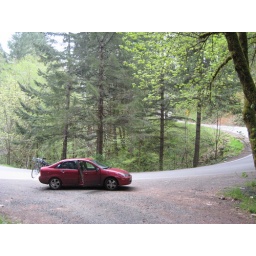
i wish i had caught the giant log truck flying around the circle